Marcross

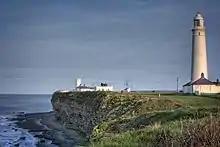
Lighthouse complex at Nash Point

Nash Point Lighthouse is a Grade II listed building, and was the last staffed lighthouse in Wales; the last keepers left on 5 August 1998. Today, the lighthouse's automatic operation is monitored by Trinity House's control centre at Harwich in Essex. The station was built between 1831 and 1832, of blue lias stone winched up from the beach below. The foundations for both the low and high towers were laid in October 1831, with both of the towers being constructed at the same time. Both towers went into operation on 1 September 1832.